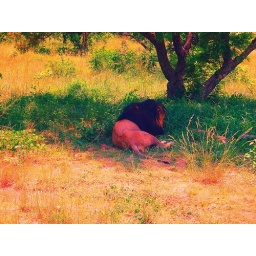
big lion male gets rest under a tree